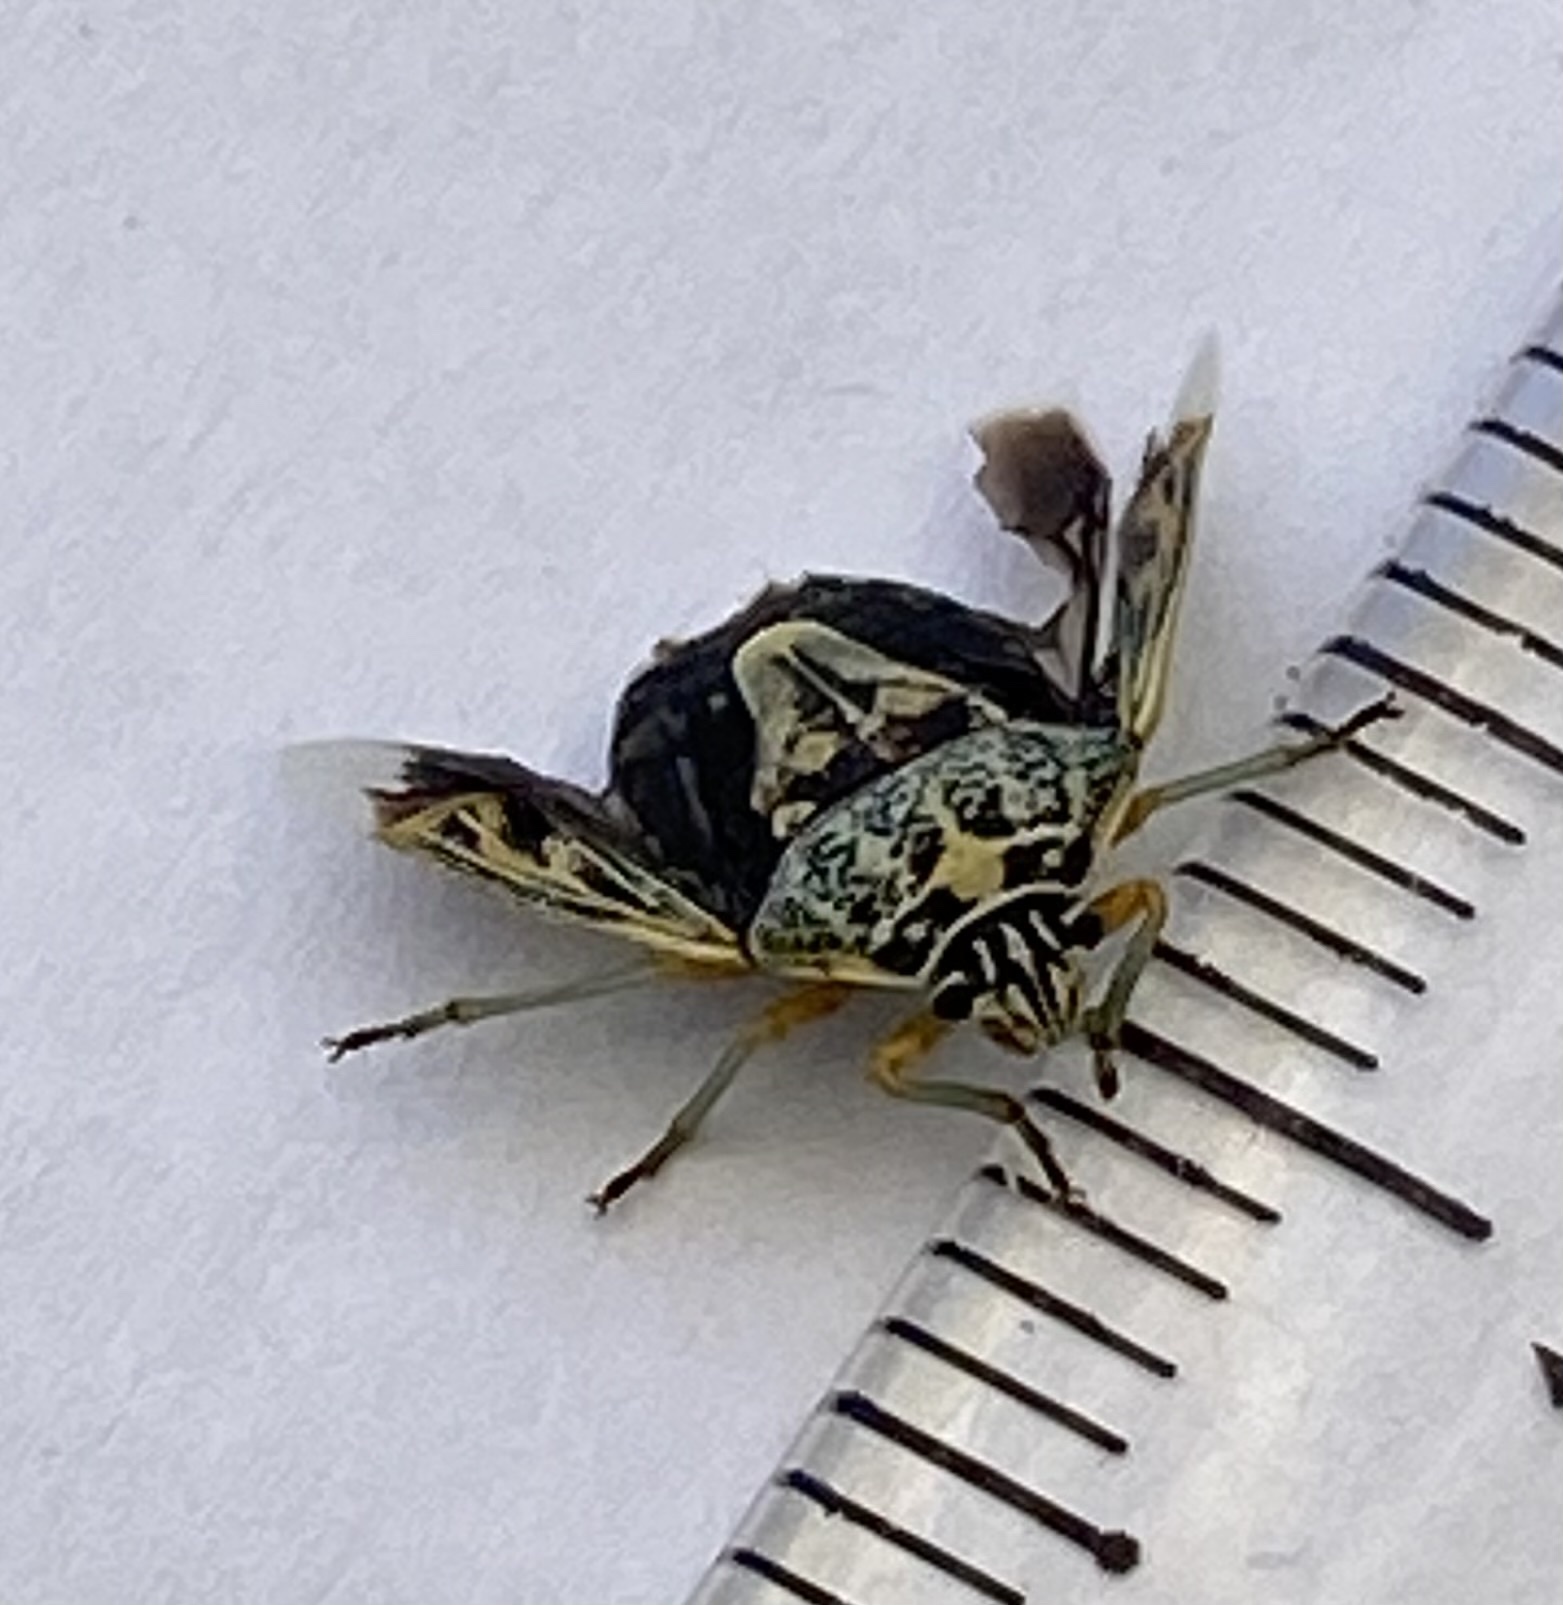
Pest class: stink_bug